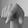
ASL letter: Q